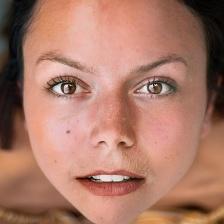
Label: faces